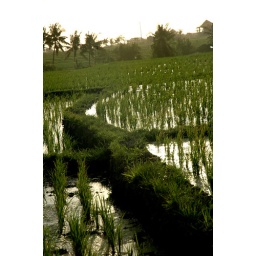
Right after I took this shot, we saw a snake swimming around in the water - eek!